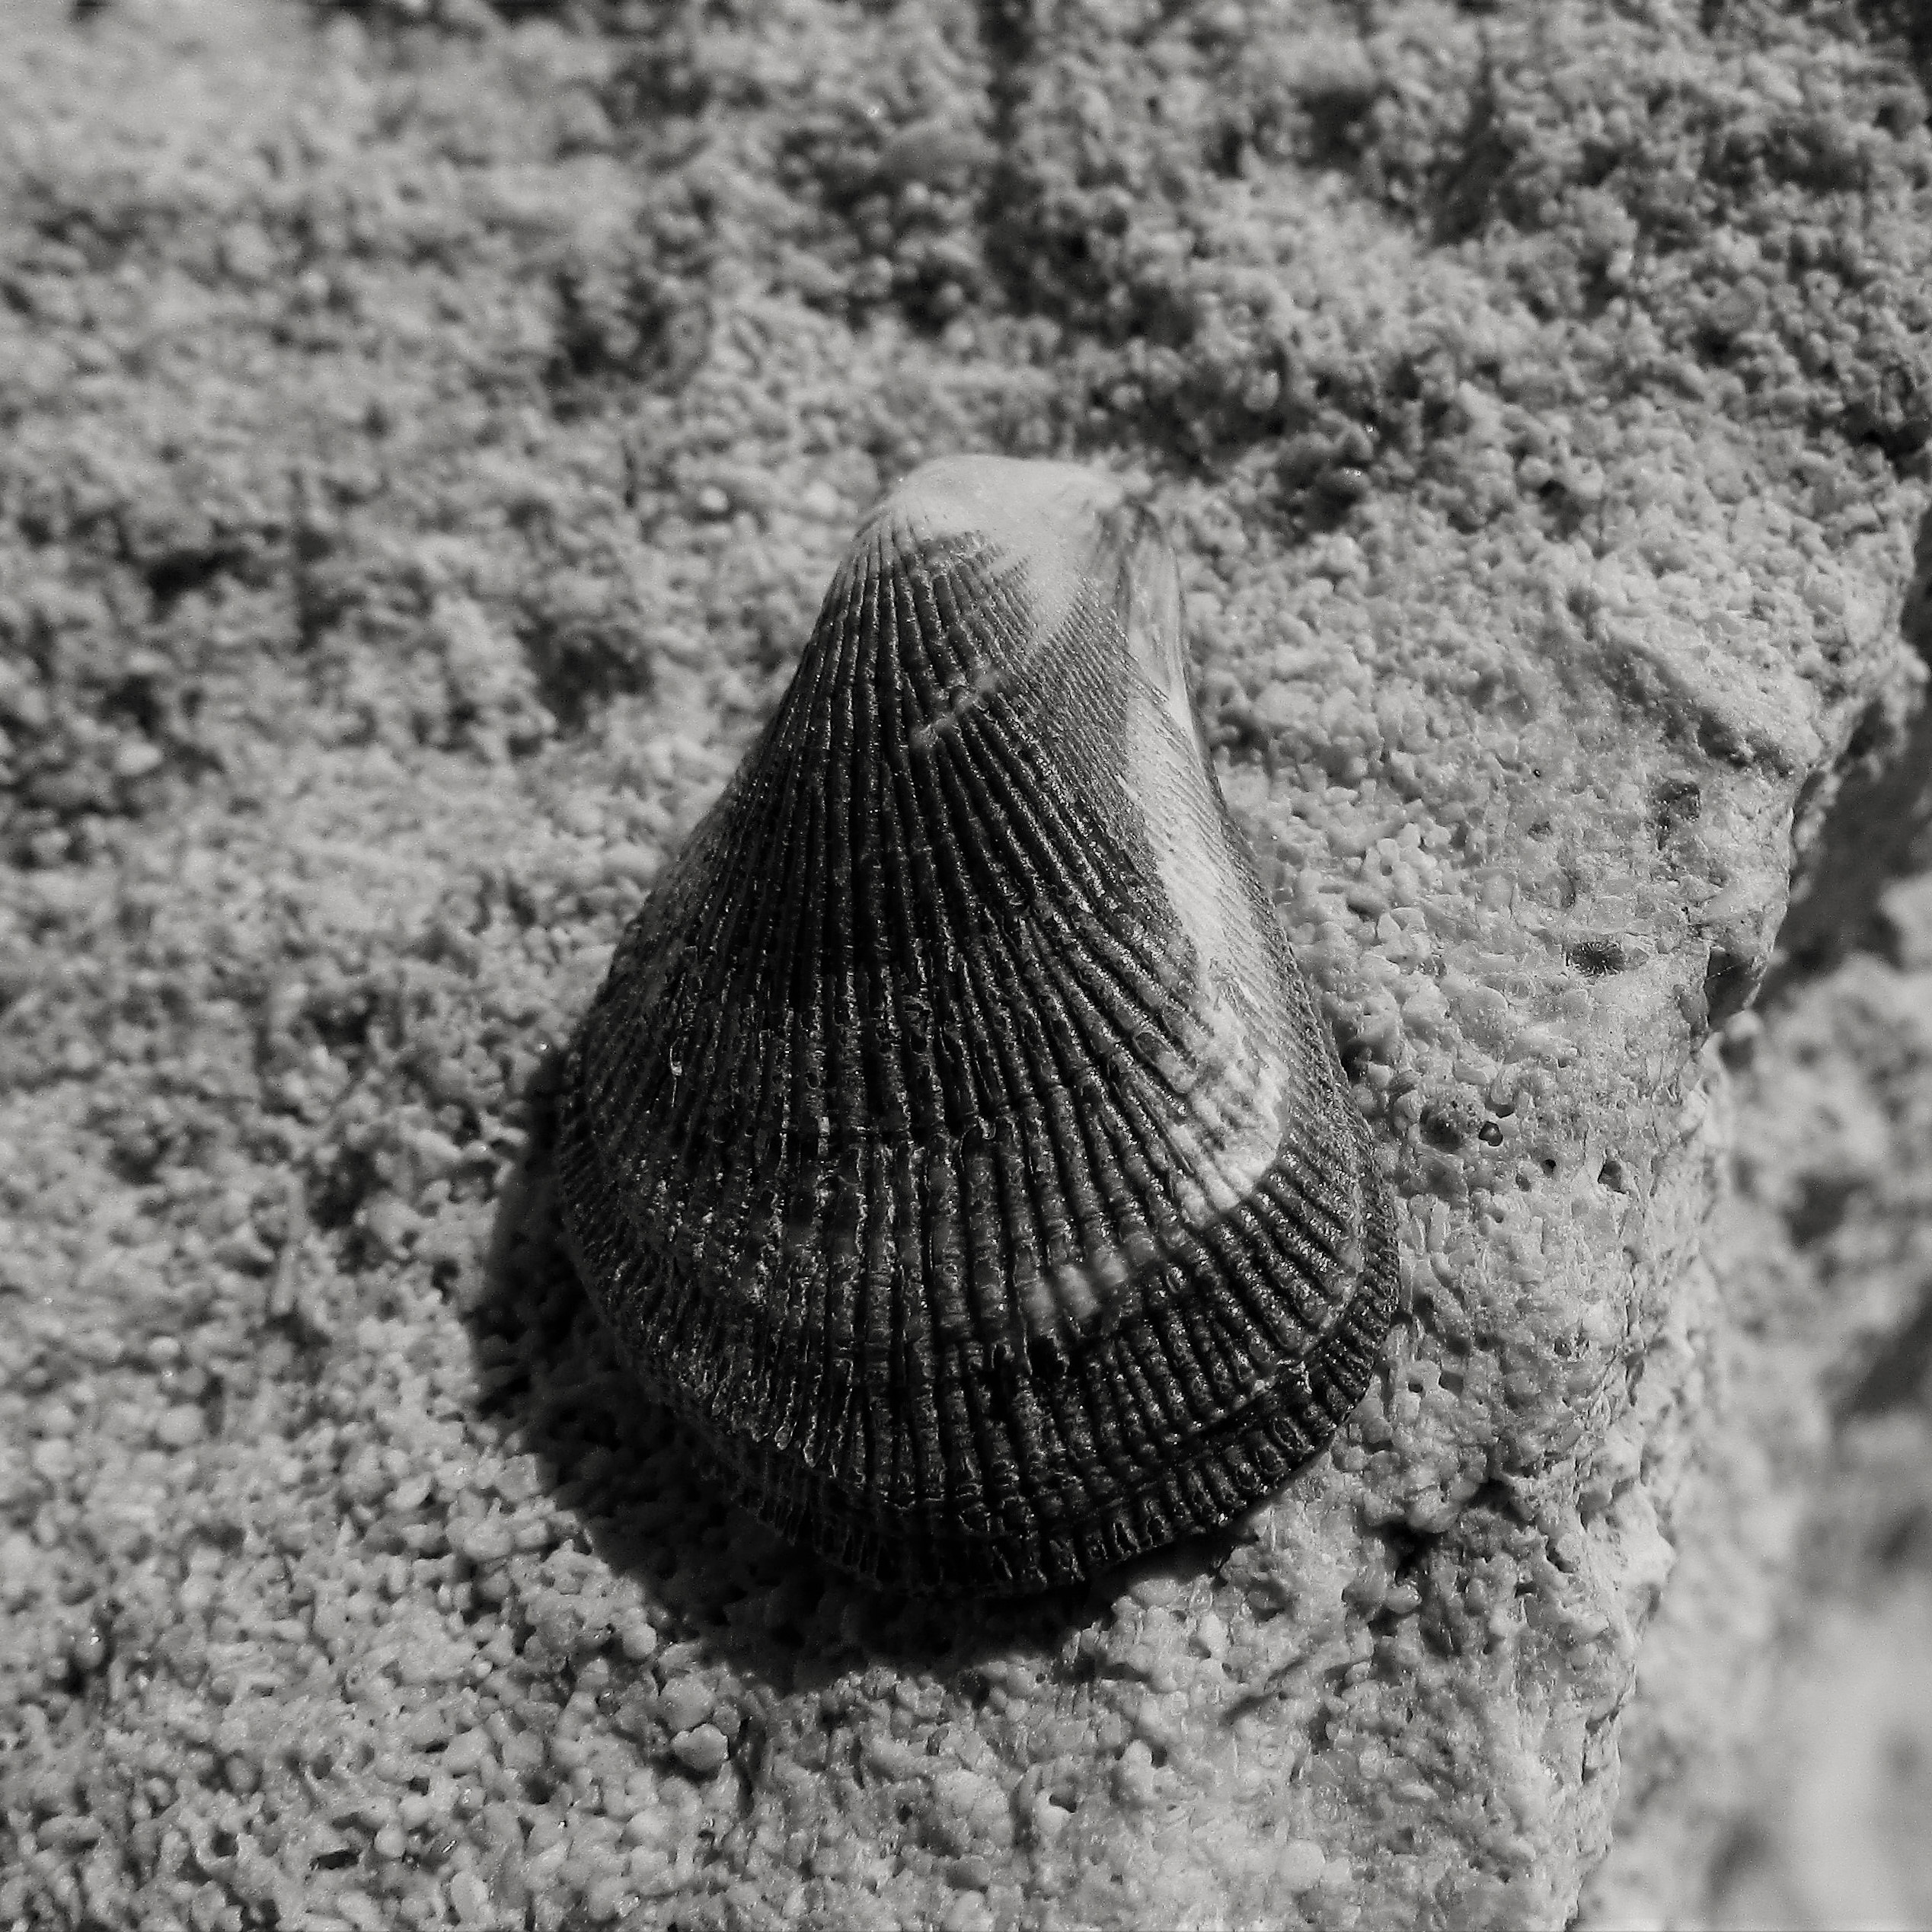
beach, nature, sand, black and white, photography, monochrome, fauna, shell, invertebrate, sea shell, close up, marine, macro photography, monochrome photography, marine biology